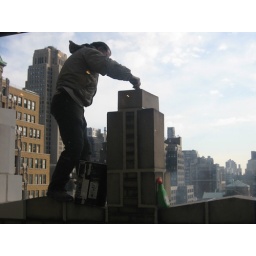
Actually I am sitting in my office chair as I take this.